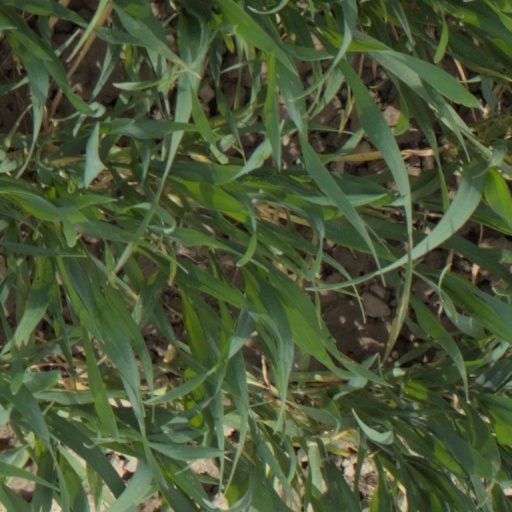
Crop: wheat